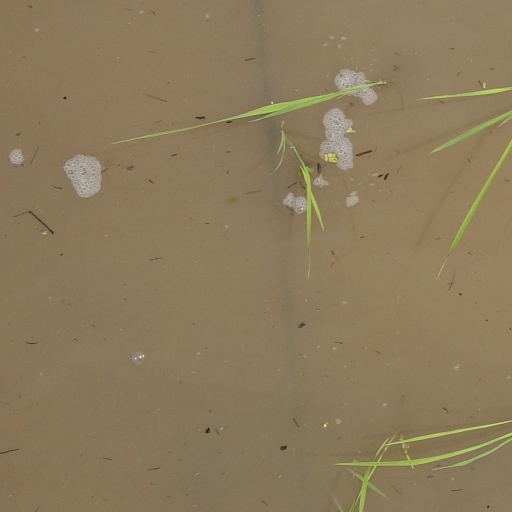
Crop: rice